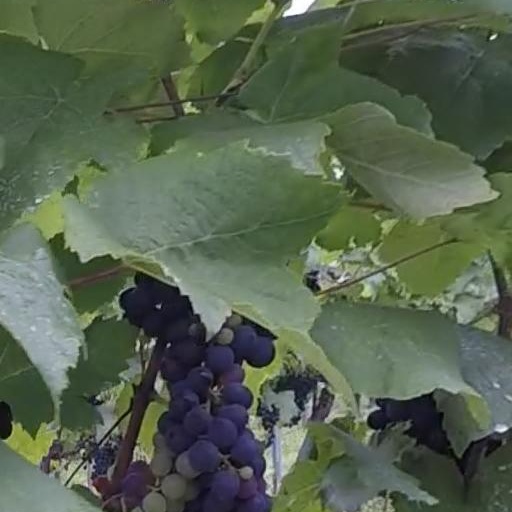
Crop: grape